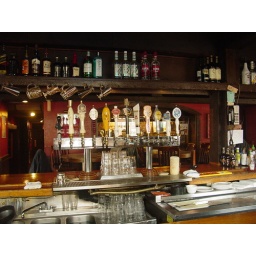
Fabulous historic bar near the waterfront and Society hill area.